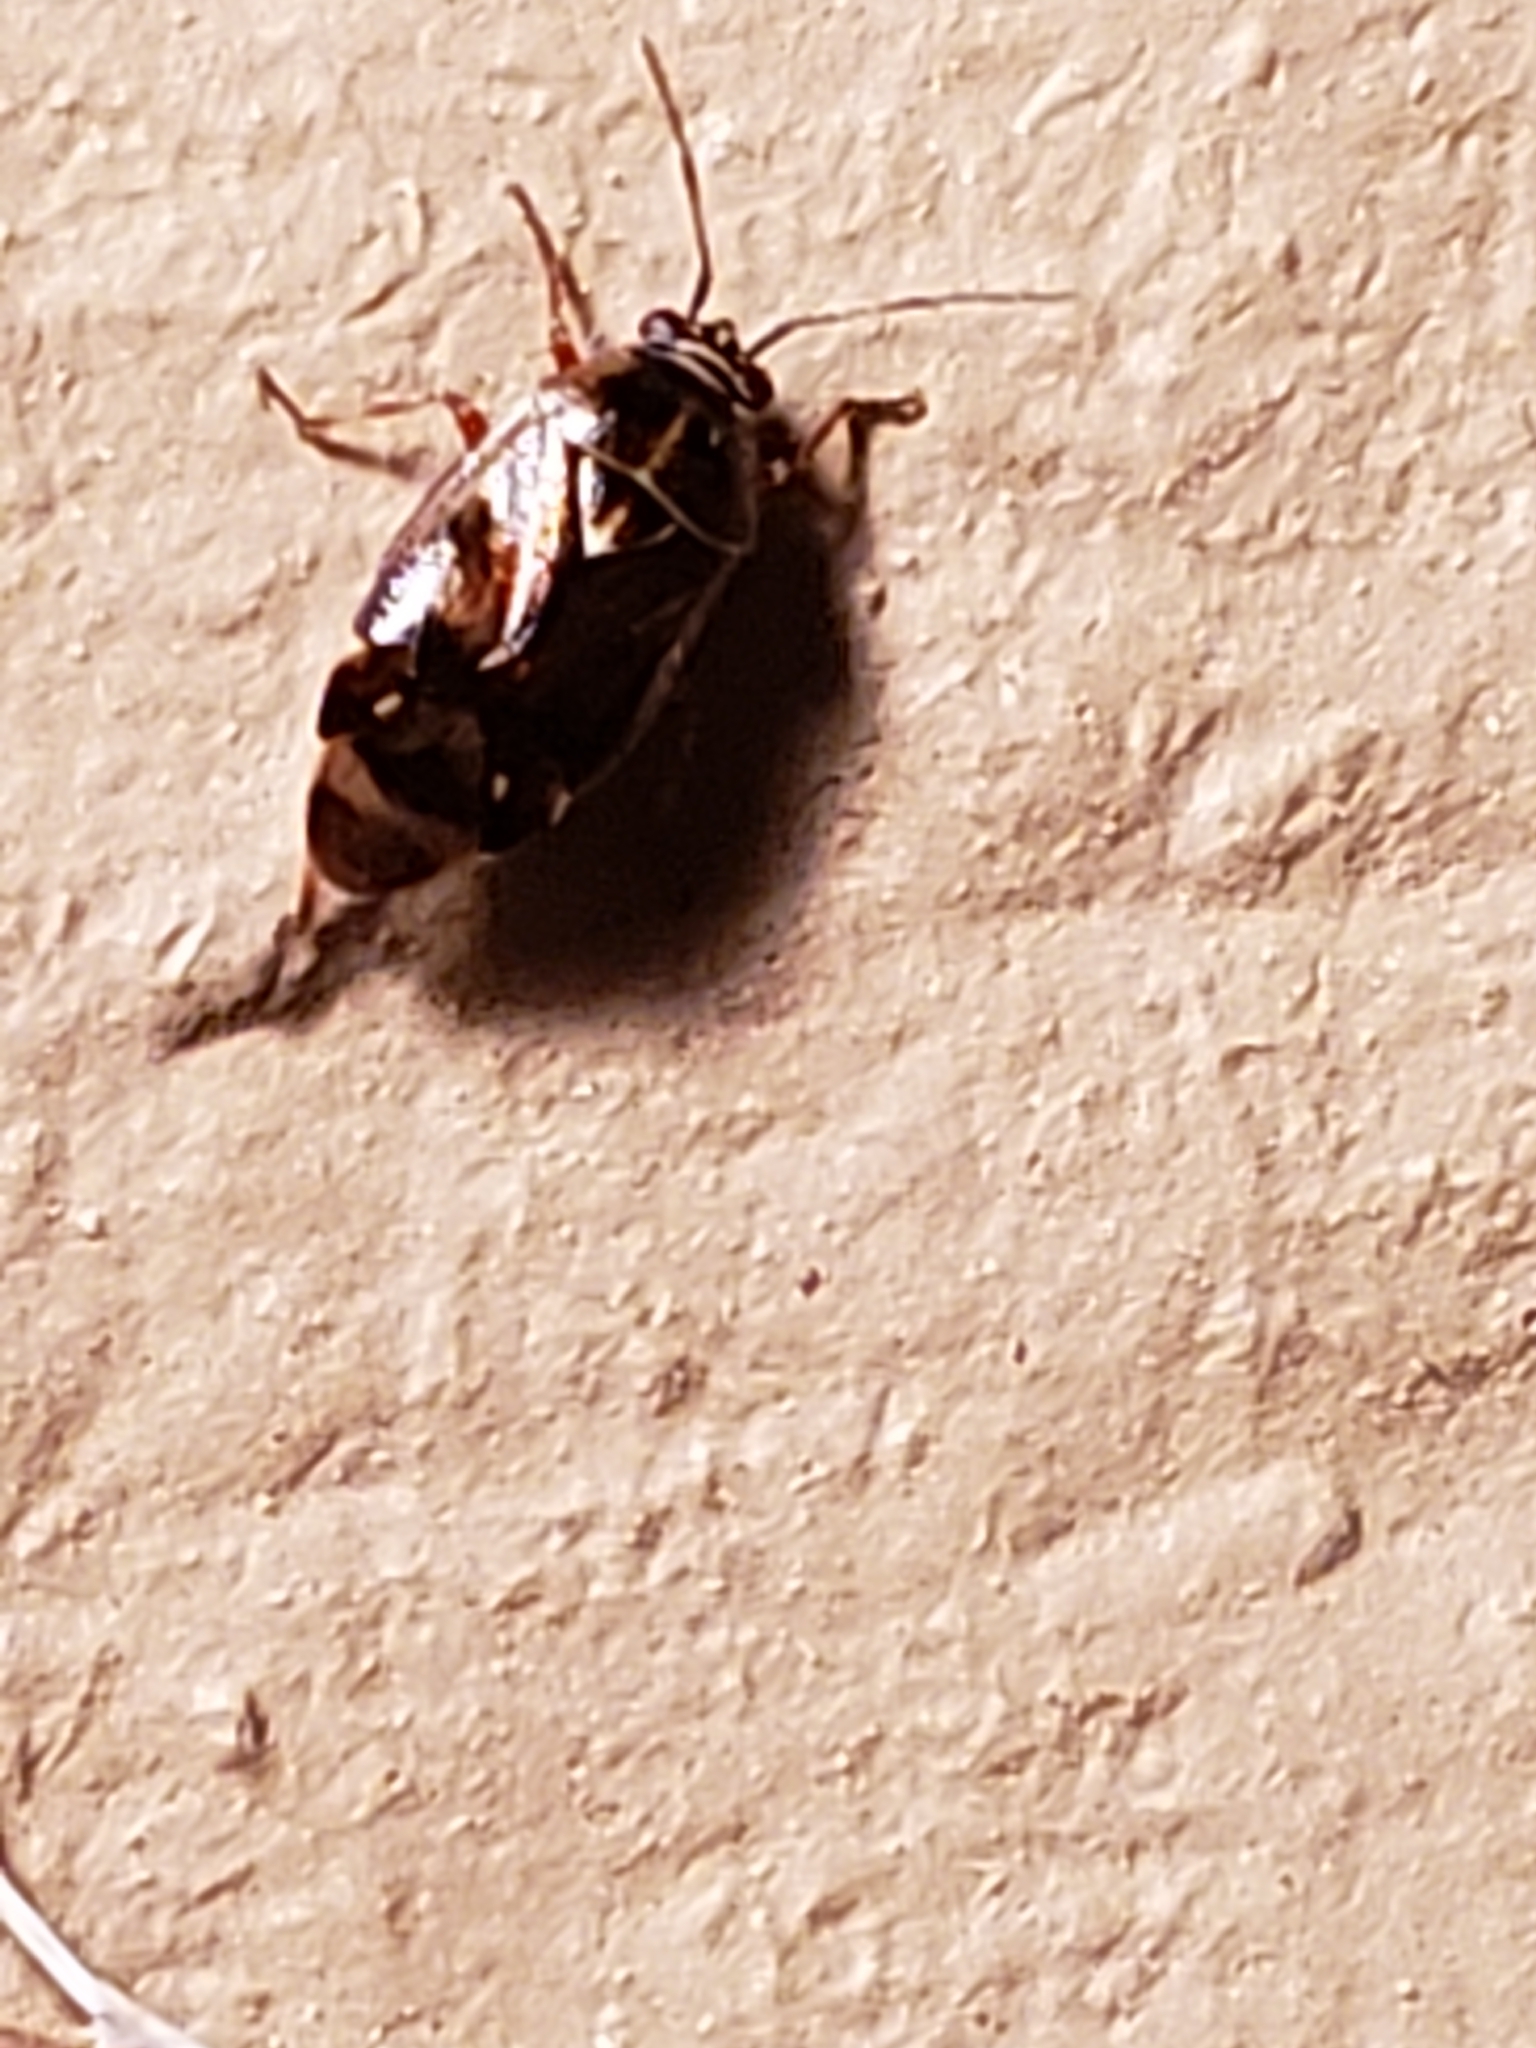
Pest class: lygus_bug